Describe the emotion expressed in this image:  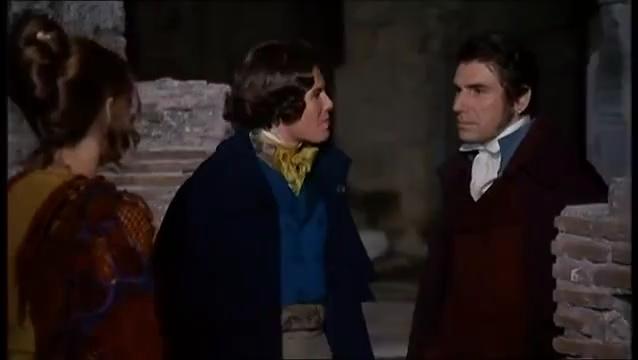
This person displays Pain, valence and arousal with moderate intensity.